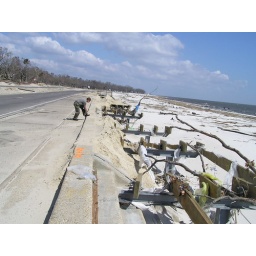
View eastward along the highway and beach in front of the house.